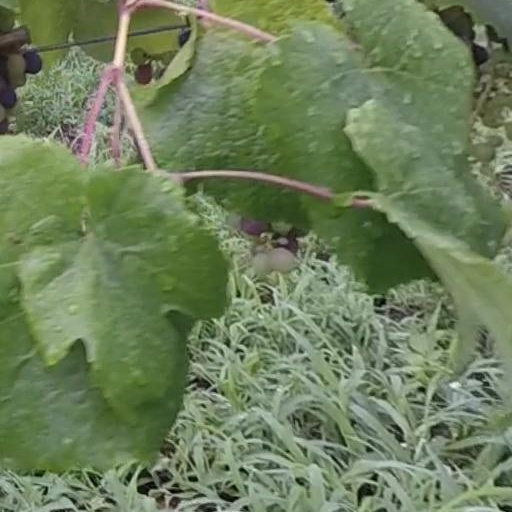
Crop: grape